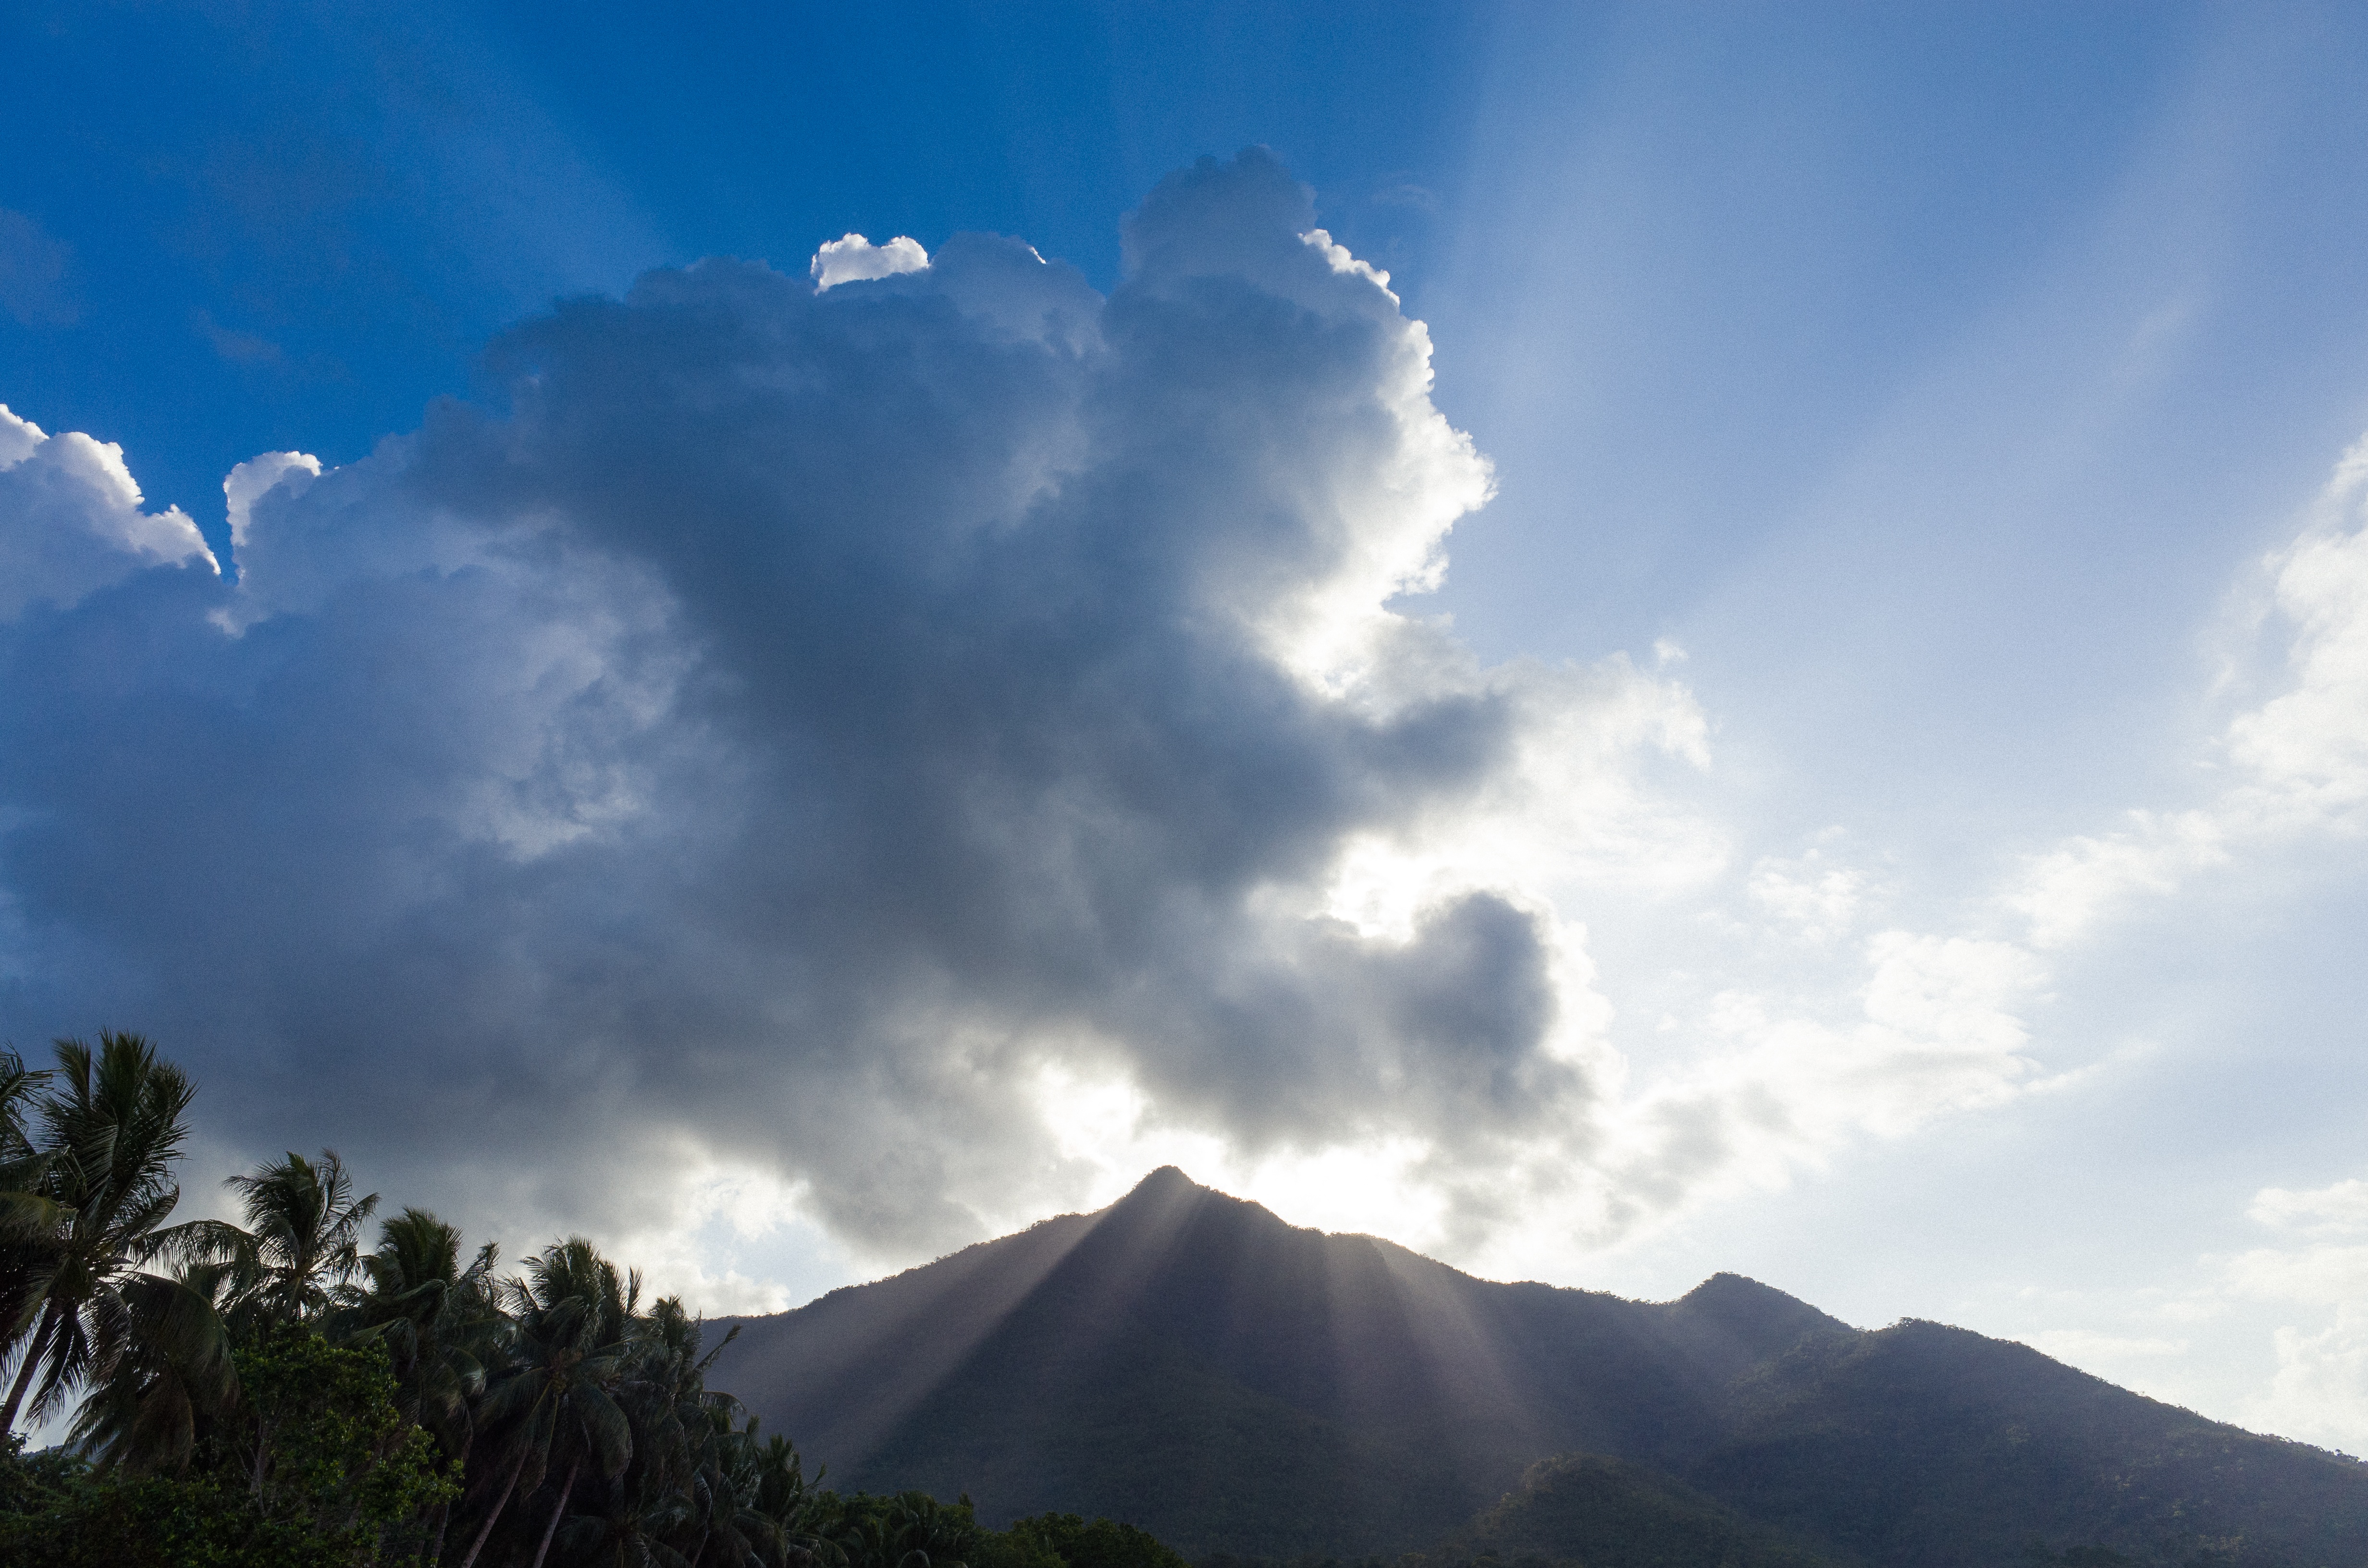
nature, mountain, cloud, sky, sunlight, atmosphere, mountain range, weather, cumulus, meteorological phenomenon, atmospheric phenomenon, atmosphere of earth, mountainous landforms